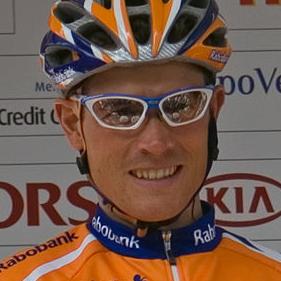
Age: 30